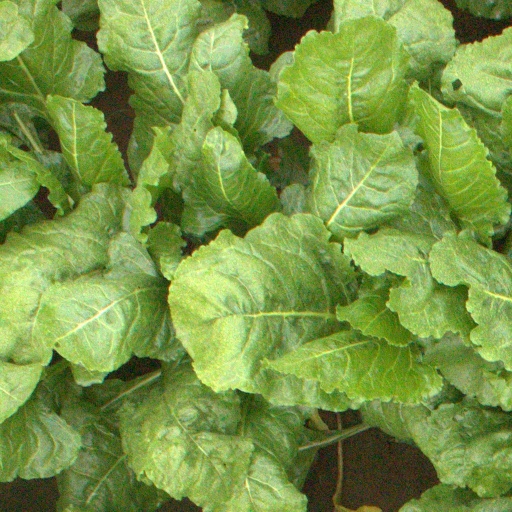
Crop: sugar beet